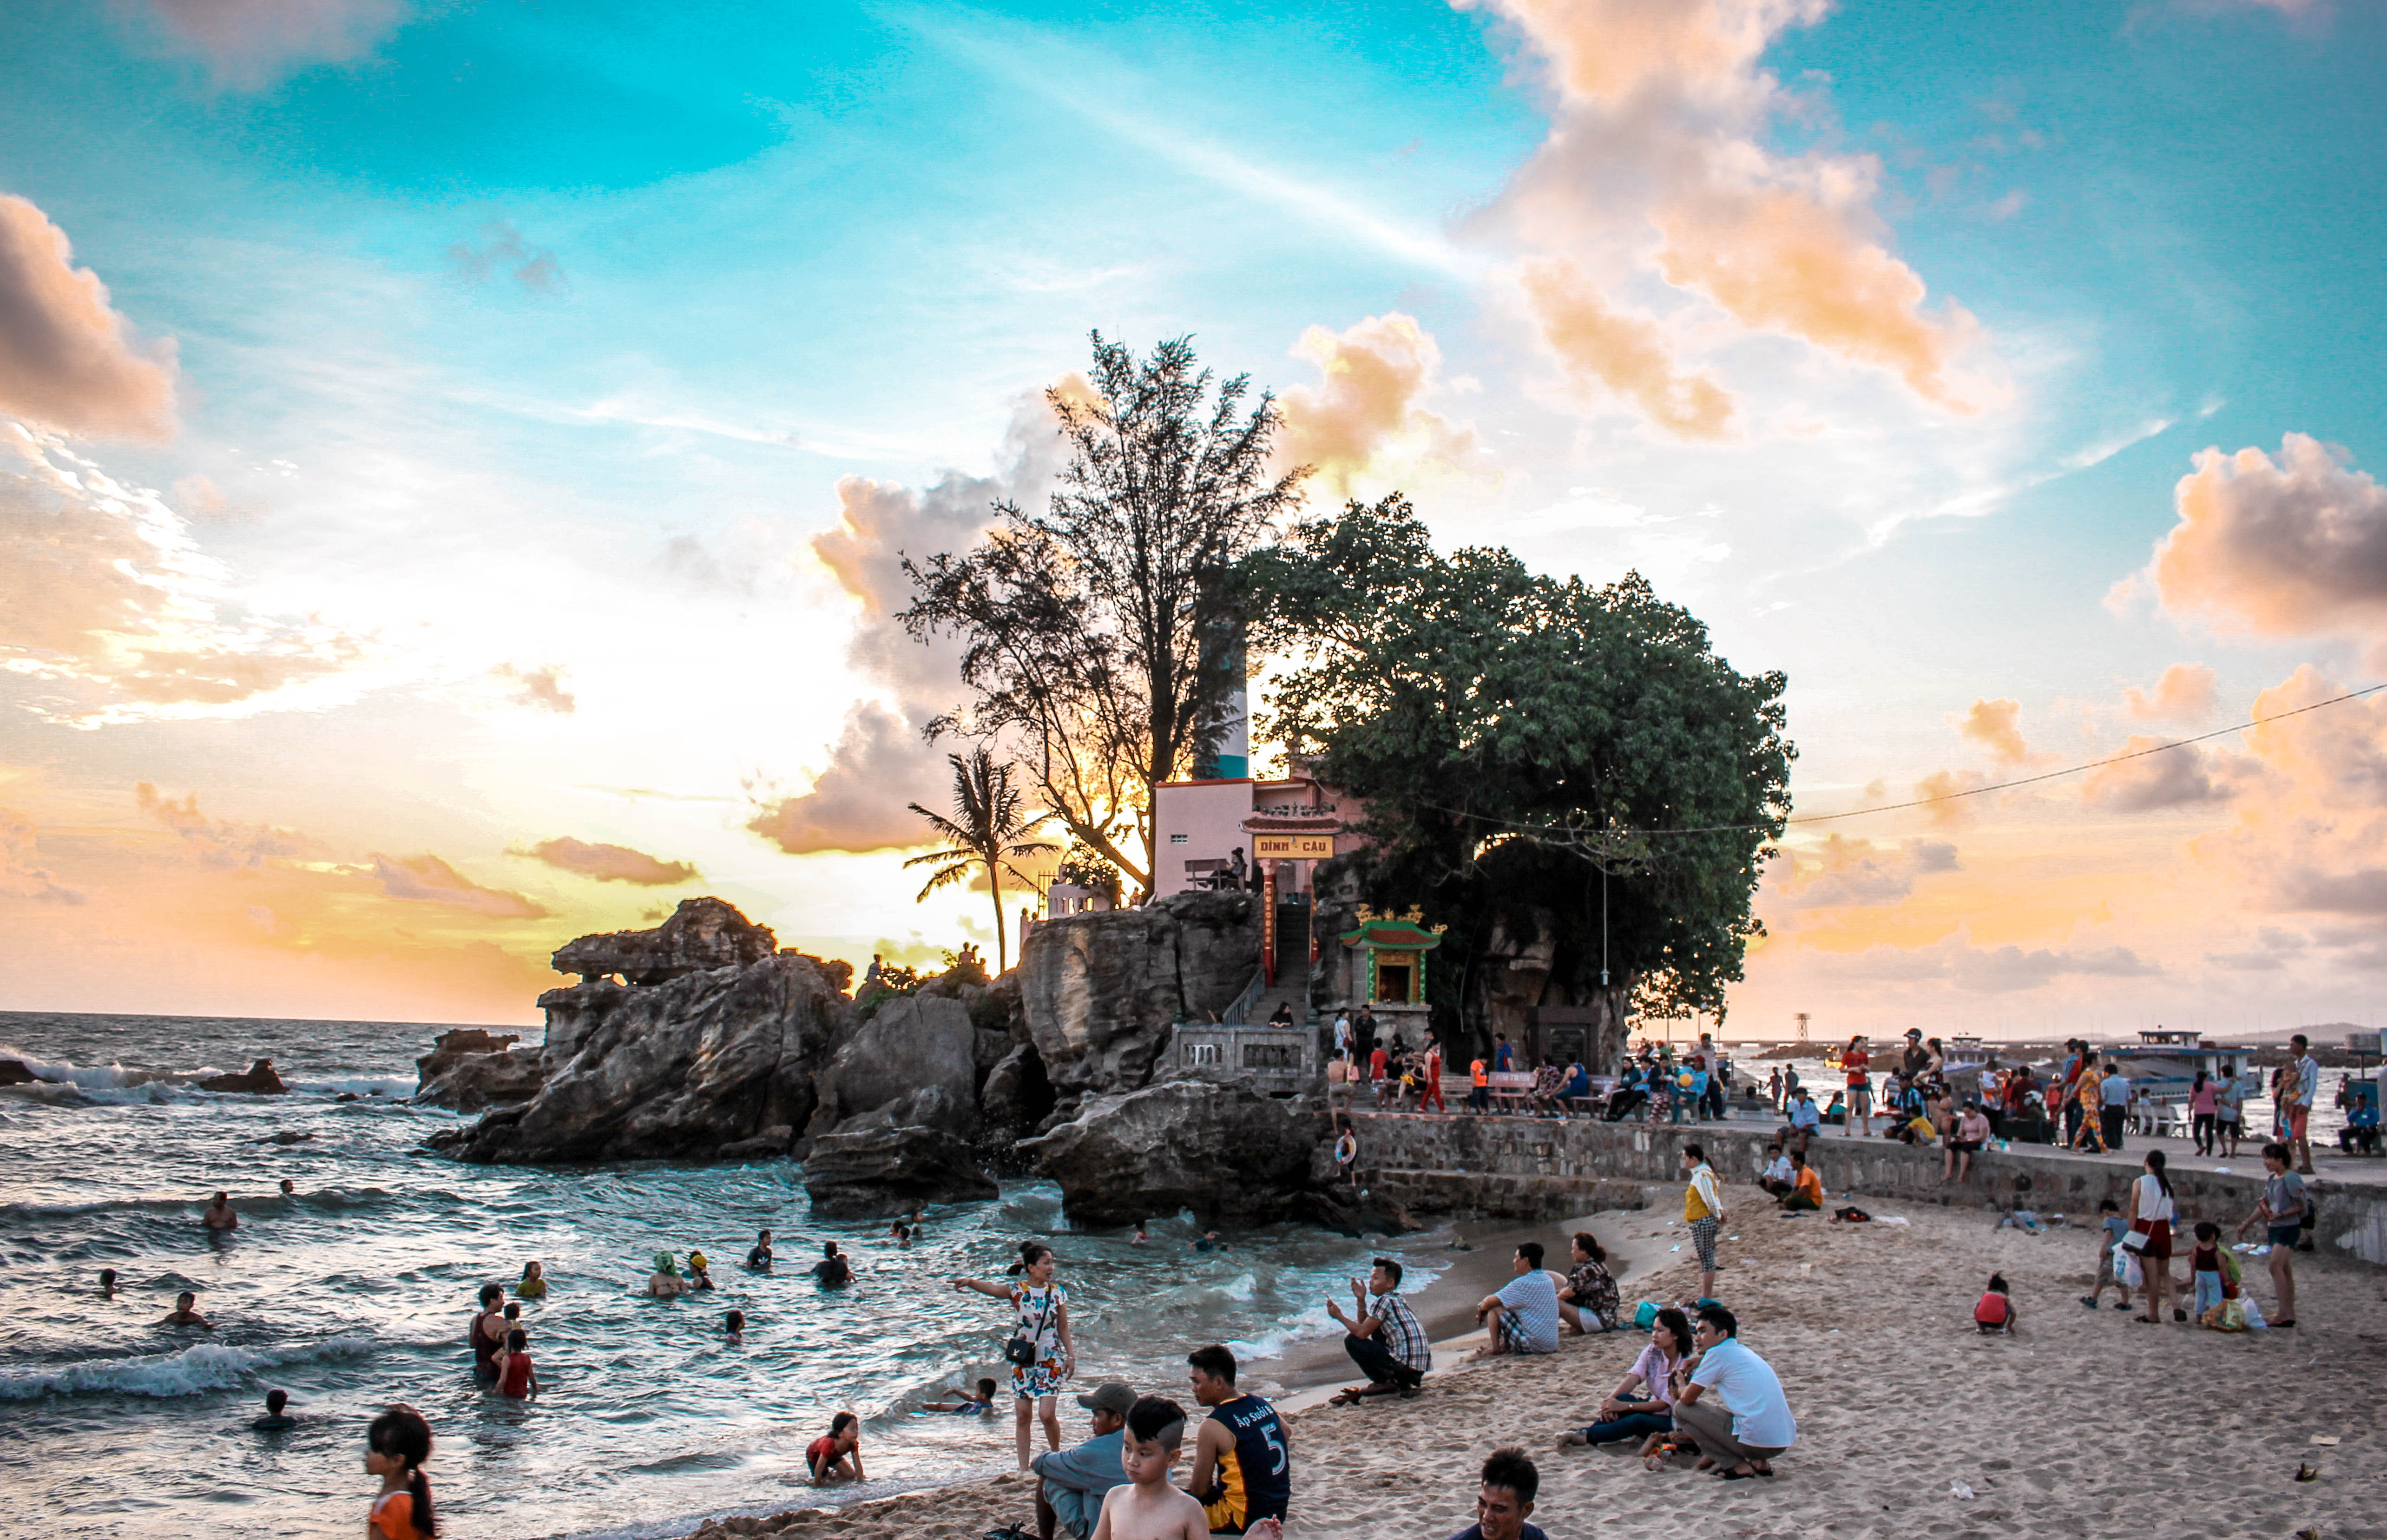
beach, clouds, coast, daylight, happy, joy, landscape, lighthouse, ocean, outdoors, people, playing, recreation, rocks, sand, sea, seascape, seashore, sky, swimming, trees, water, waves, body of water, cloud, tourism, shore, vacation, horizon, tree, tourist attraction, evening, coastal and oceanic landforms, sunset, fun, travel, wave, leisure